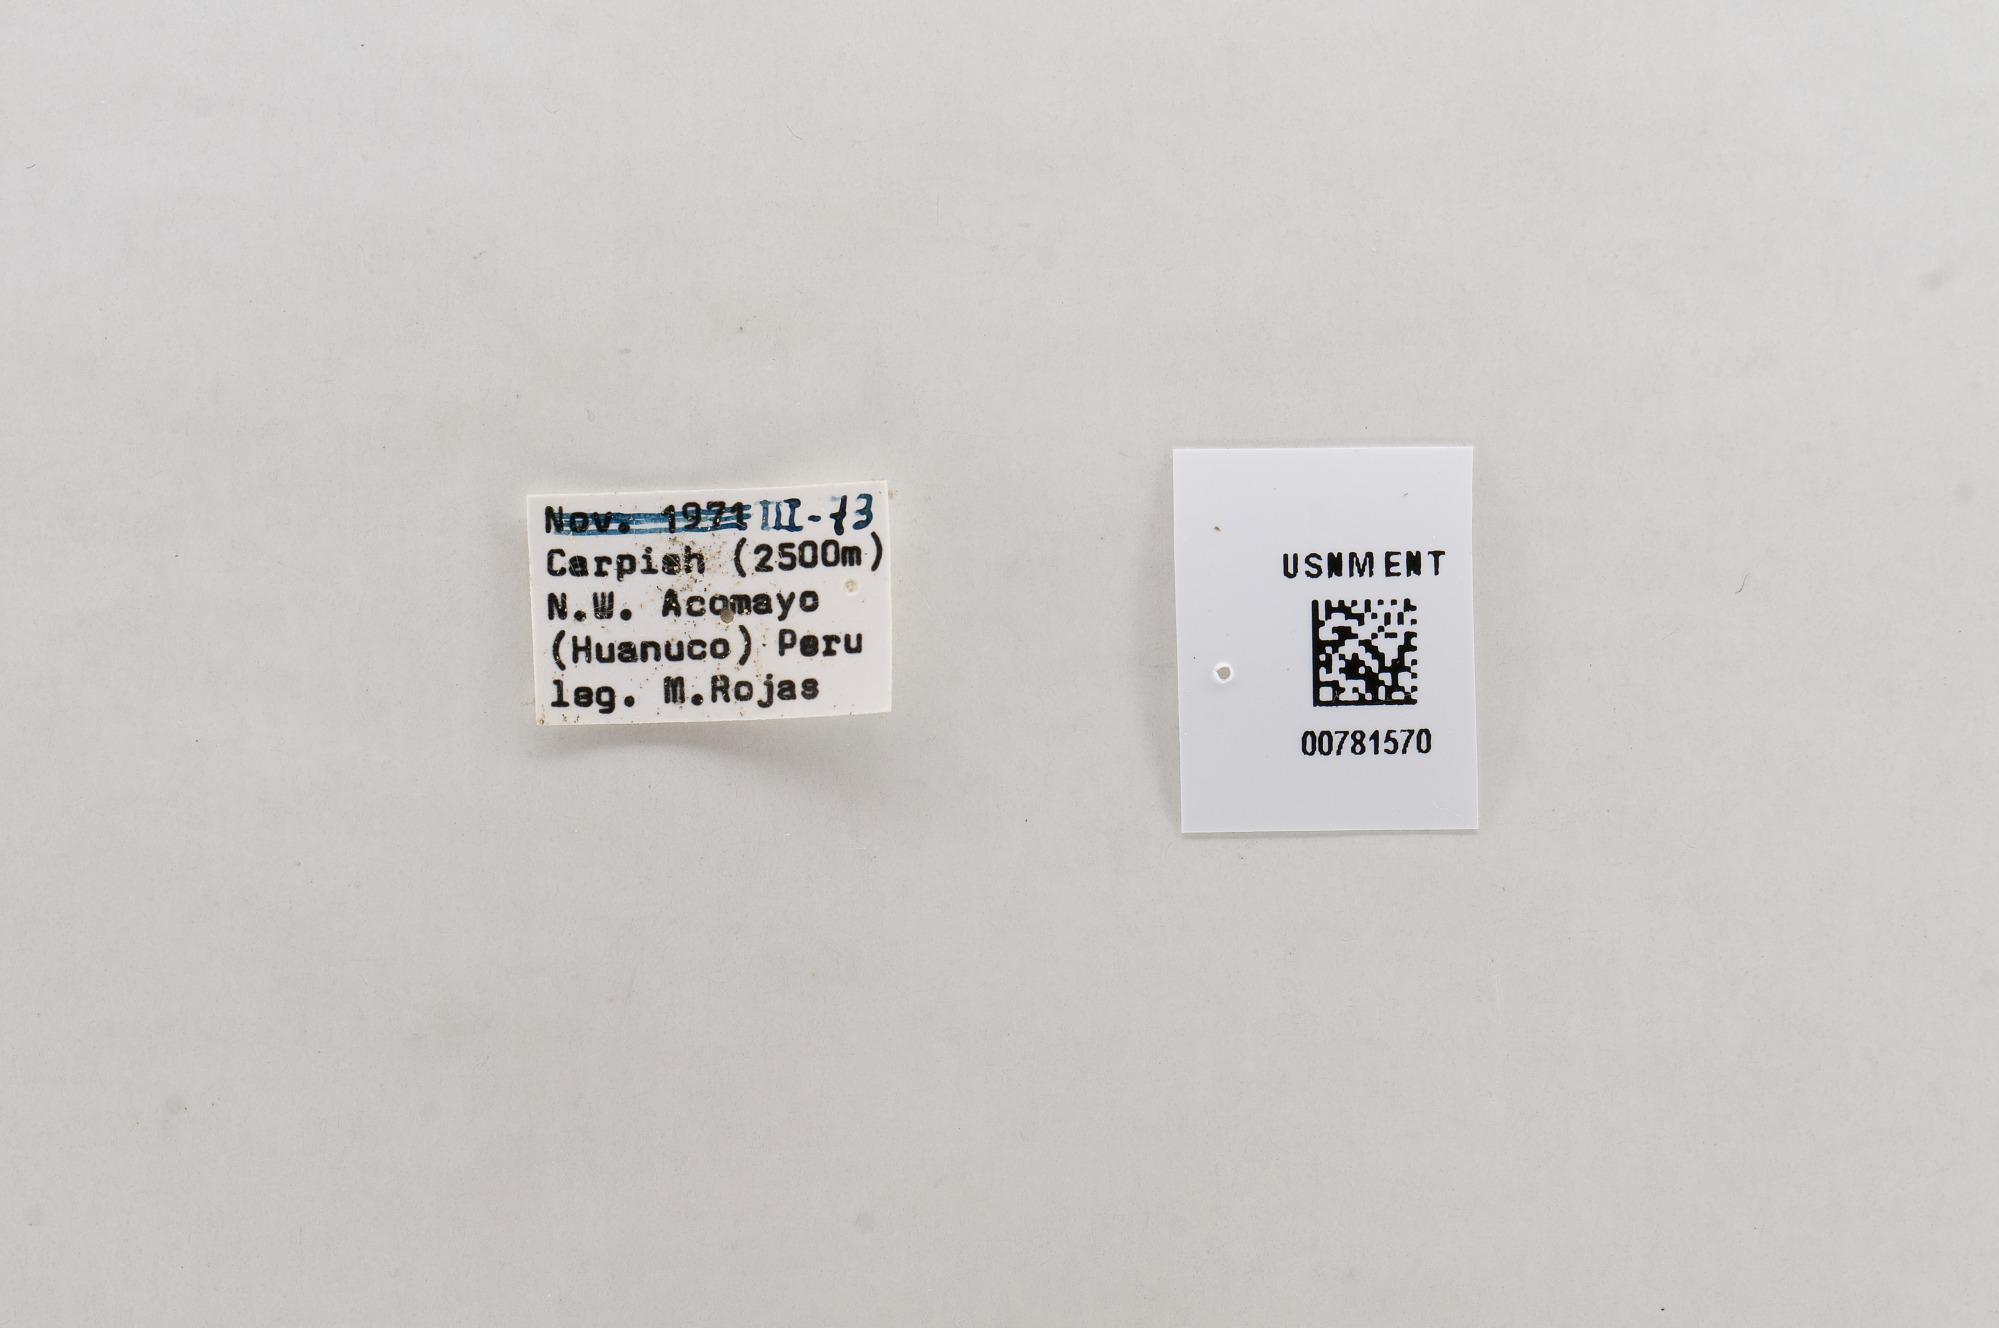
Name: Mathania aureomaculata
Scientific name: Mathania aureomaculata
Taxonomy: Animalia, Arthropoda, Hexapoda, Insecta, Lepidoptera, Pieridae, Pierinae